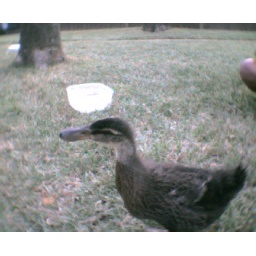
I think he was looking at another bird in the tree